Catcliffe

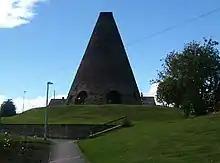
The glass cone at Catcliffe

Catcliffe is mentioned in the Domesday Book, its name is presumed to mean either "the cliff where the cats live", or "steep river bank". In 1740 William Fenney established a glassworks here. The site was chosen, among other reasons, for being away from Fenney's glassworks in Bolsterstone, formerly owned by his mother-in-law—the terms of her will prevented him from setting up a glassworks within 10 miles of the town. One of the cones of this glassworks still exists and is the oldest surviving structure of its type in Western Europe. It is a Grade I listed building and a Scheduled Ancient Monument.